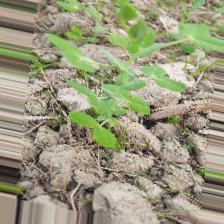
Label: Normal